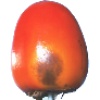
Label: Kaki 1